Roman Iron Age weapon deposits

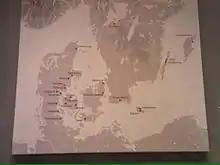
Iron Age votive offering sites in Scandinavia (Moesgaard Museum)

Roman Iron Age weapon deposits are intentional burials of large quantities of weapons from the Roman Iron Age of Scandinavia. The weapon deposits were intended for either sacrifice or burial and forms part of other Iron Age votive offerings from the period of bog deposits in Scandinavia. Almost all Scandinavian Iron Age bog deposits have been found in Denmark and southern Sweden, including Gotland.